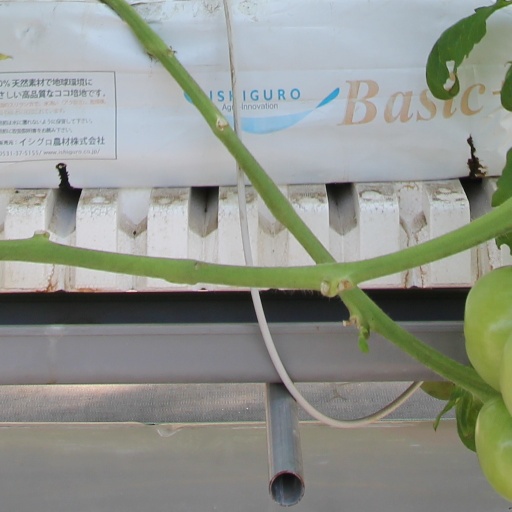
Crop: tomato